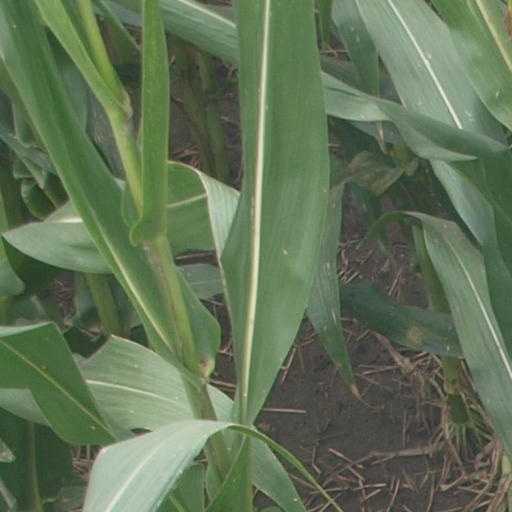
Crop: maize; corn